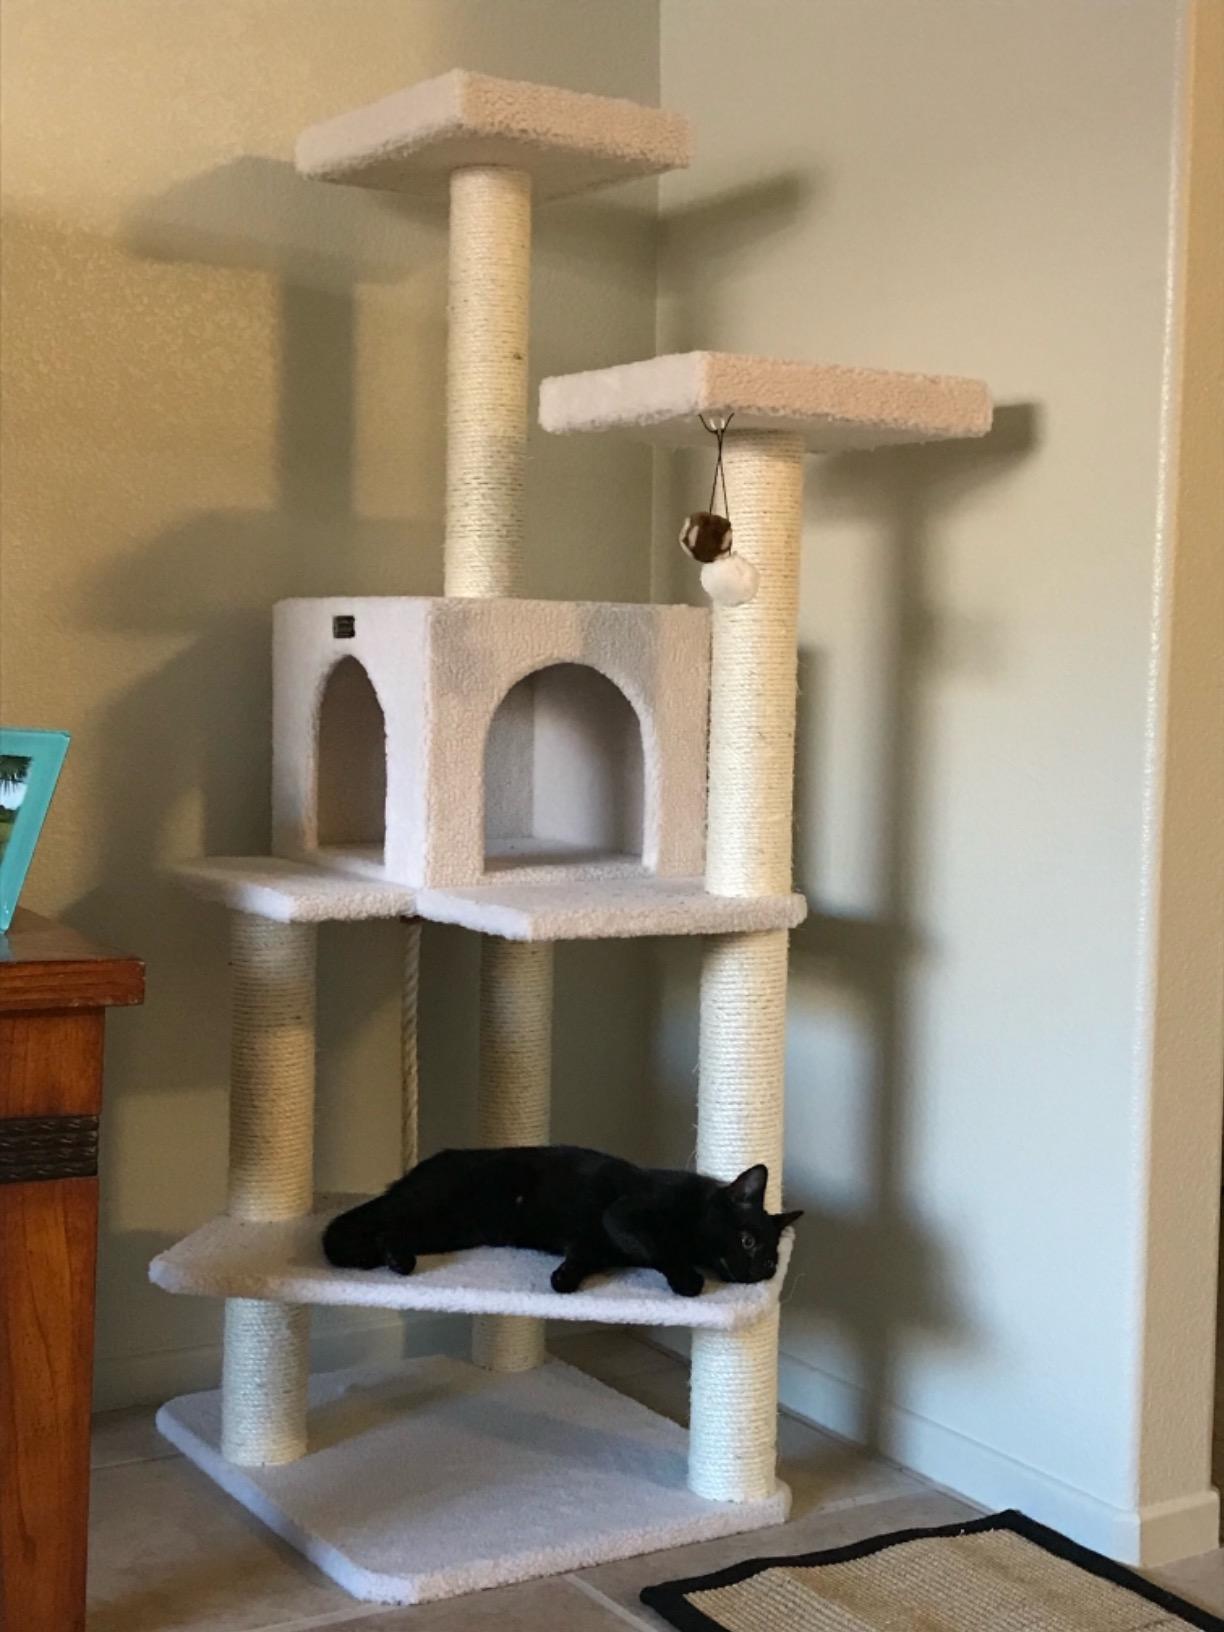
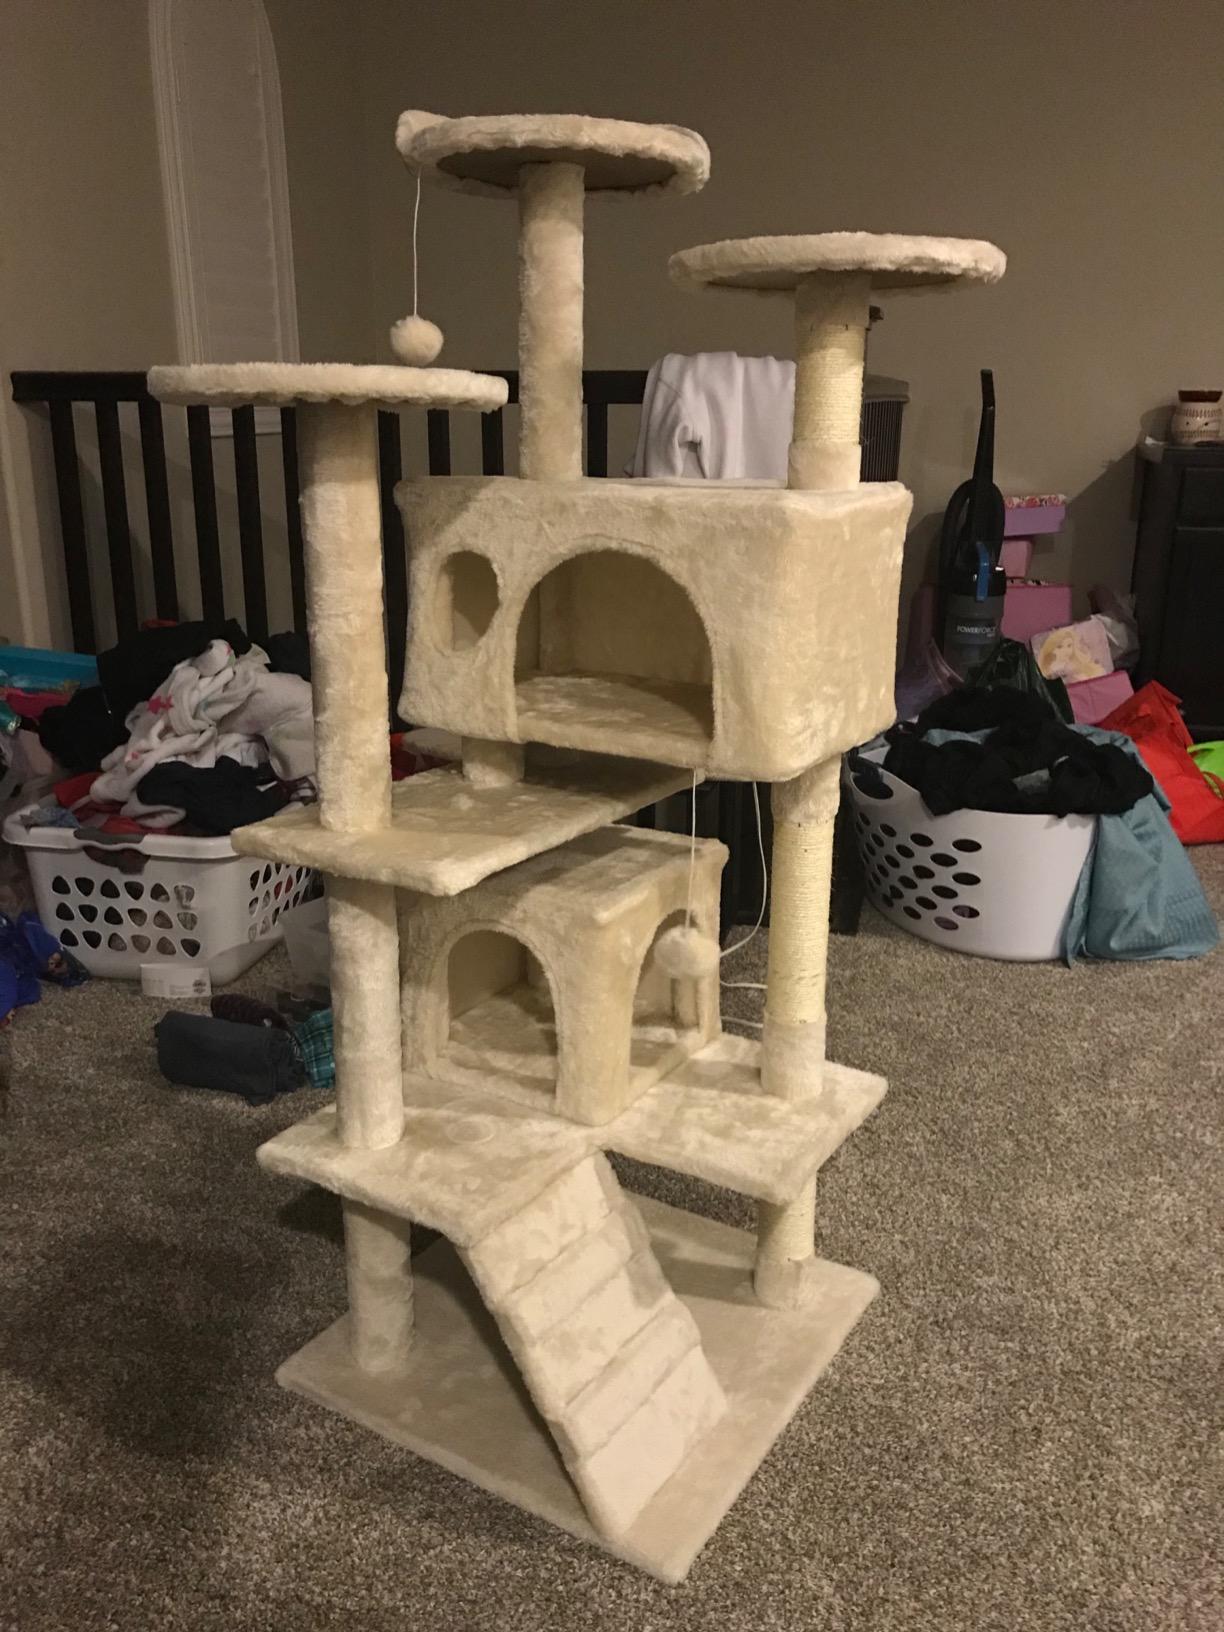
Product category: items_cat tree
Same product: no